Economic history of Iran

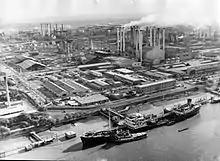
Abadan Refinery, built 1913.

In response to these setbacks, Iran initiated its third economic development plan (1962–68) with an emphasis on industrialization. New economic policies significantly altered the role of the private sector. The expansion of private and public banks, as well as the establishment of two specialized banks, provided reliable credit markets for medium- and large-scale private manufacturing enterprises. Not limited to cheap credit, government programs also included a wide range of incentives to encourage investment in new industries by both Iranian and foreign businesses. Most new investment was a joint effort between either the public sector and foreign investors or private businesses and foreign corporations. Investment in roads, highways, dams, bridges, and seaports also increased. With government support, part of the agricultural sector also attracted significant investment. Many large-scale agricultural operations in meat, dairy products, and fruit production were established. Small-scale farmers, however, did not benefit from the new investment opportunities.